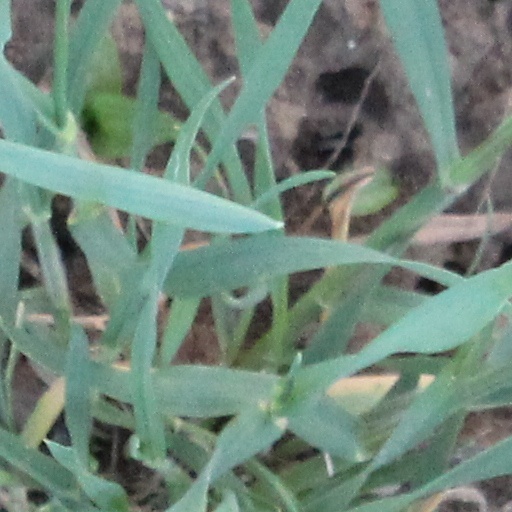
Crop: wheat